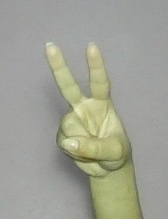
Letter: taa